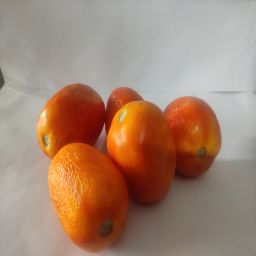
Crop: Tomato
Quality: Ripe